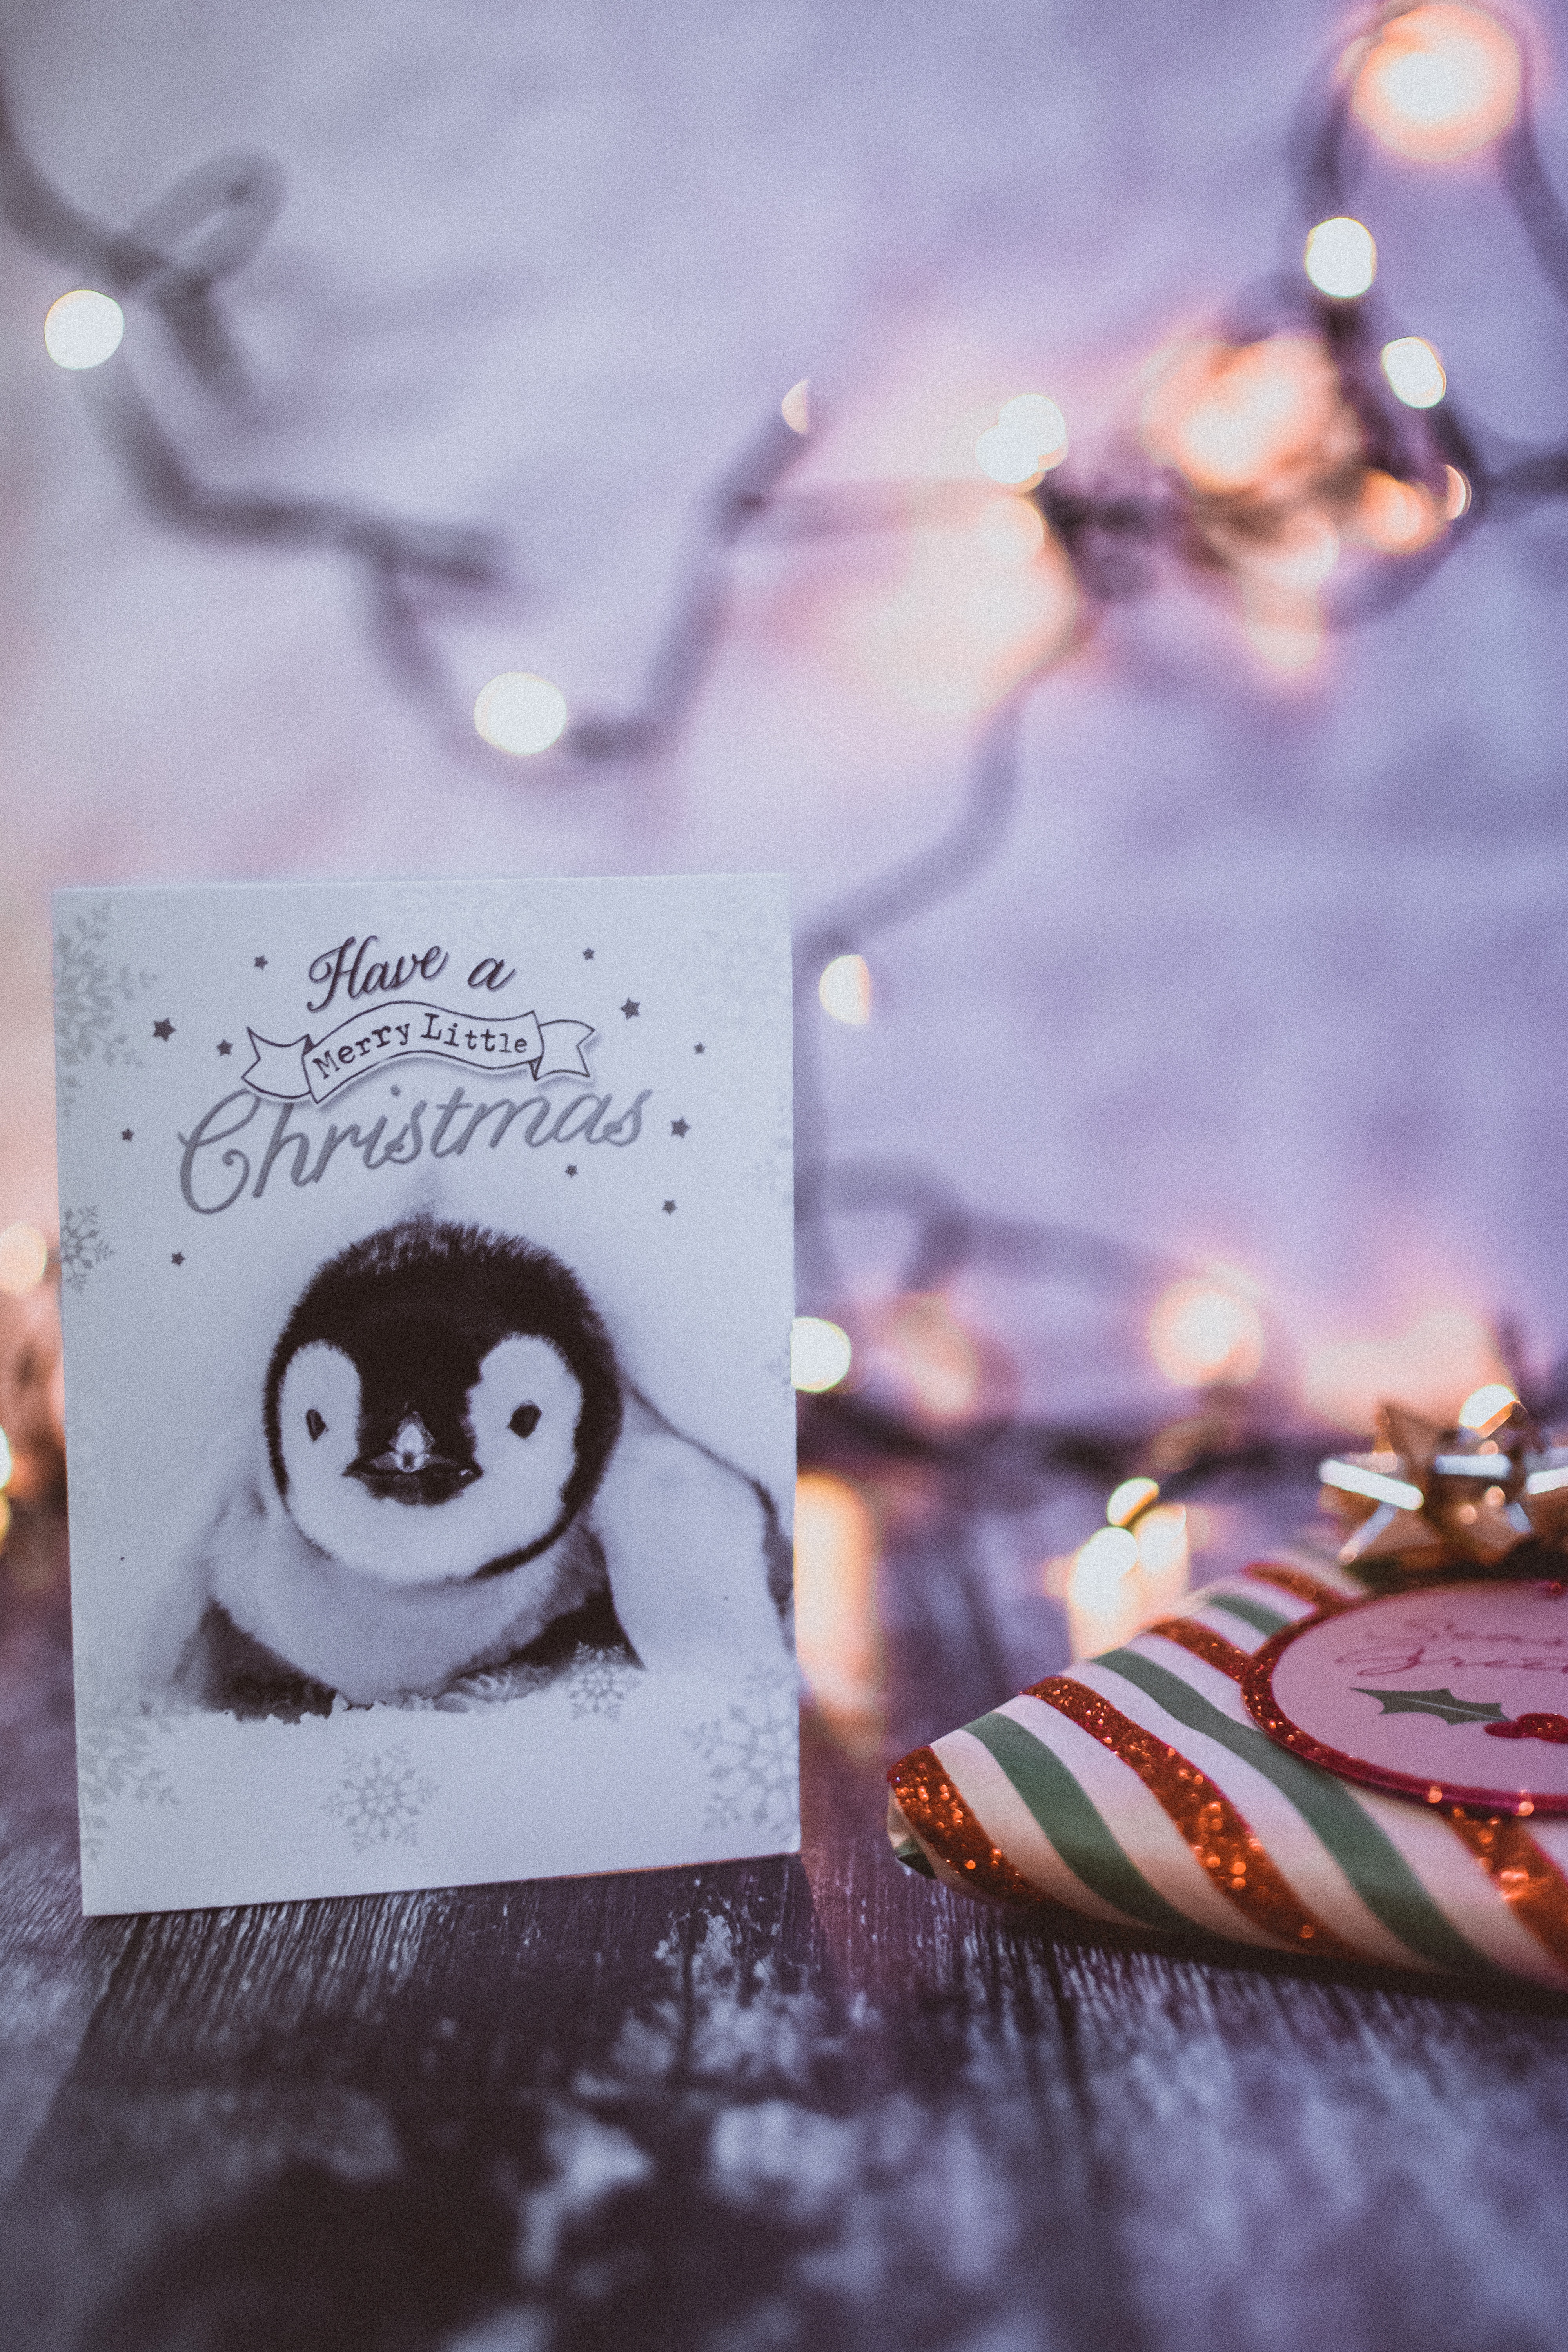
text, pink, purple, sweetness